European robin

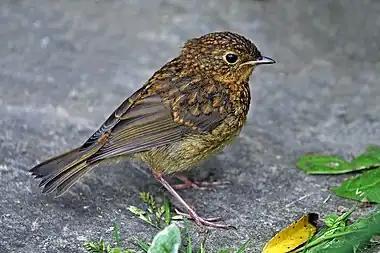
Juvenile, Sussex

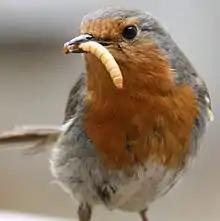
Robin with mealworm

The most distinct birds are those of Gran Canaria ("E. r. marionae") and Tenerife ("E. r. superbus"), which may be considered two distinct species or at least two different subspecies. They are readily distinguished by a white eye-ring, an intensely coloured breast, a grey line that separates the orange-red from the brown colouration, and the belly is entirely white.